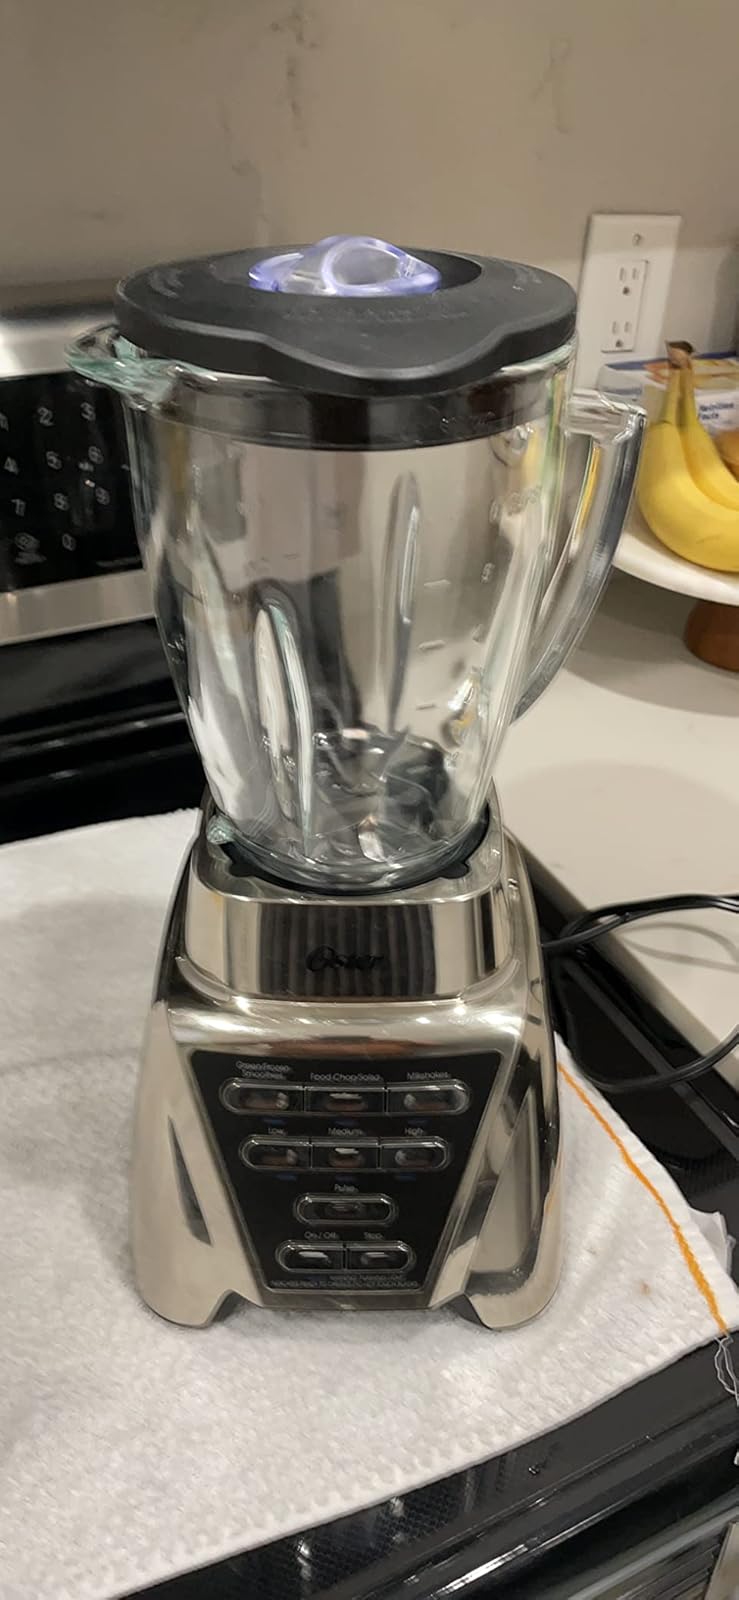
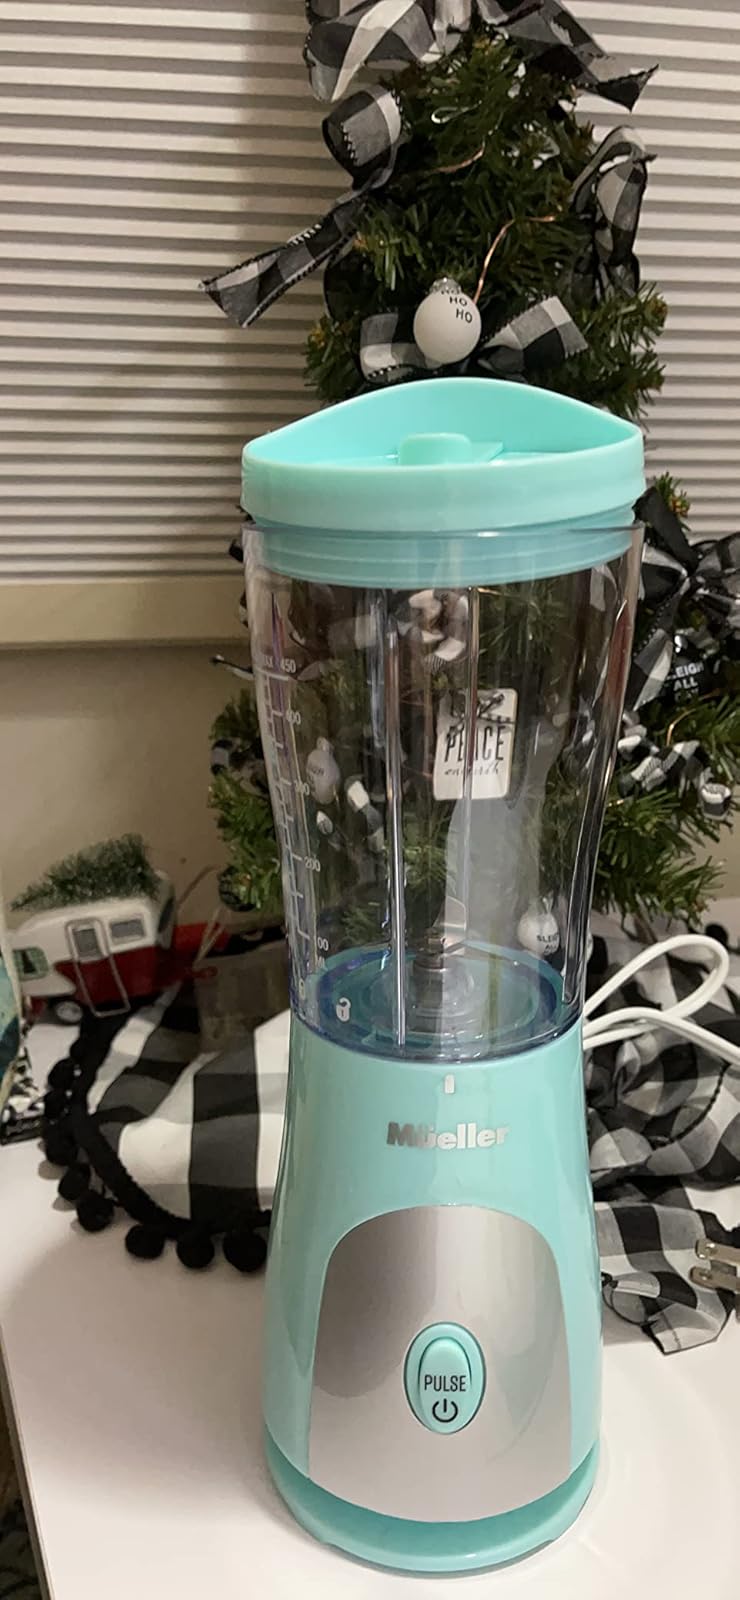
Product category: items_blender
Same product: no